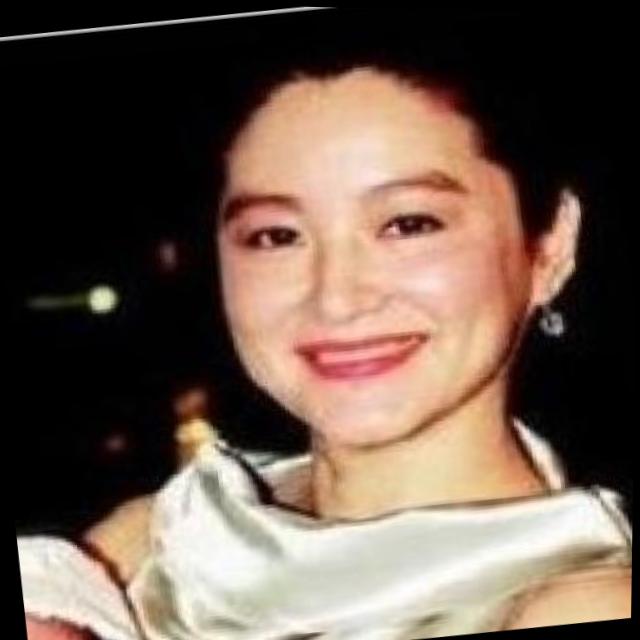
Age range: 45-64